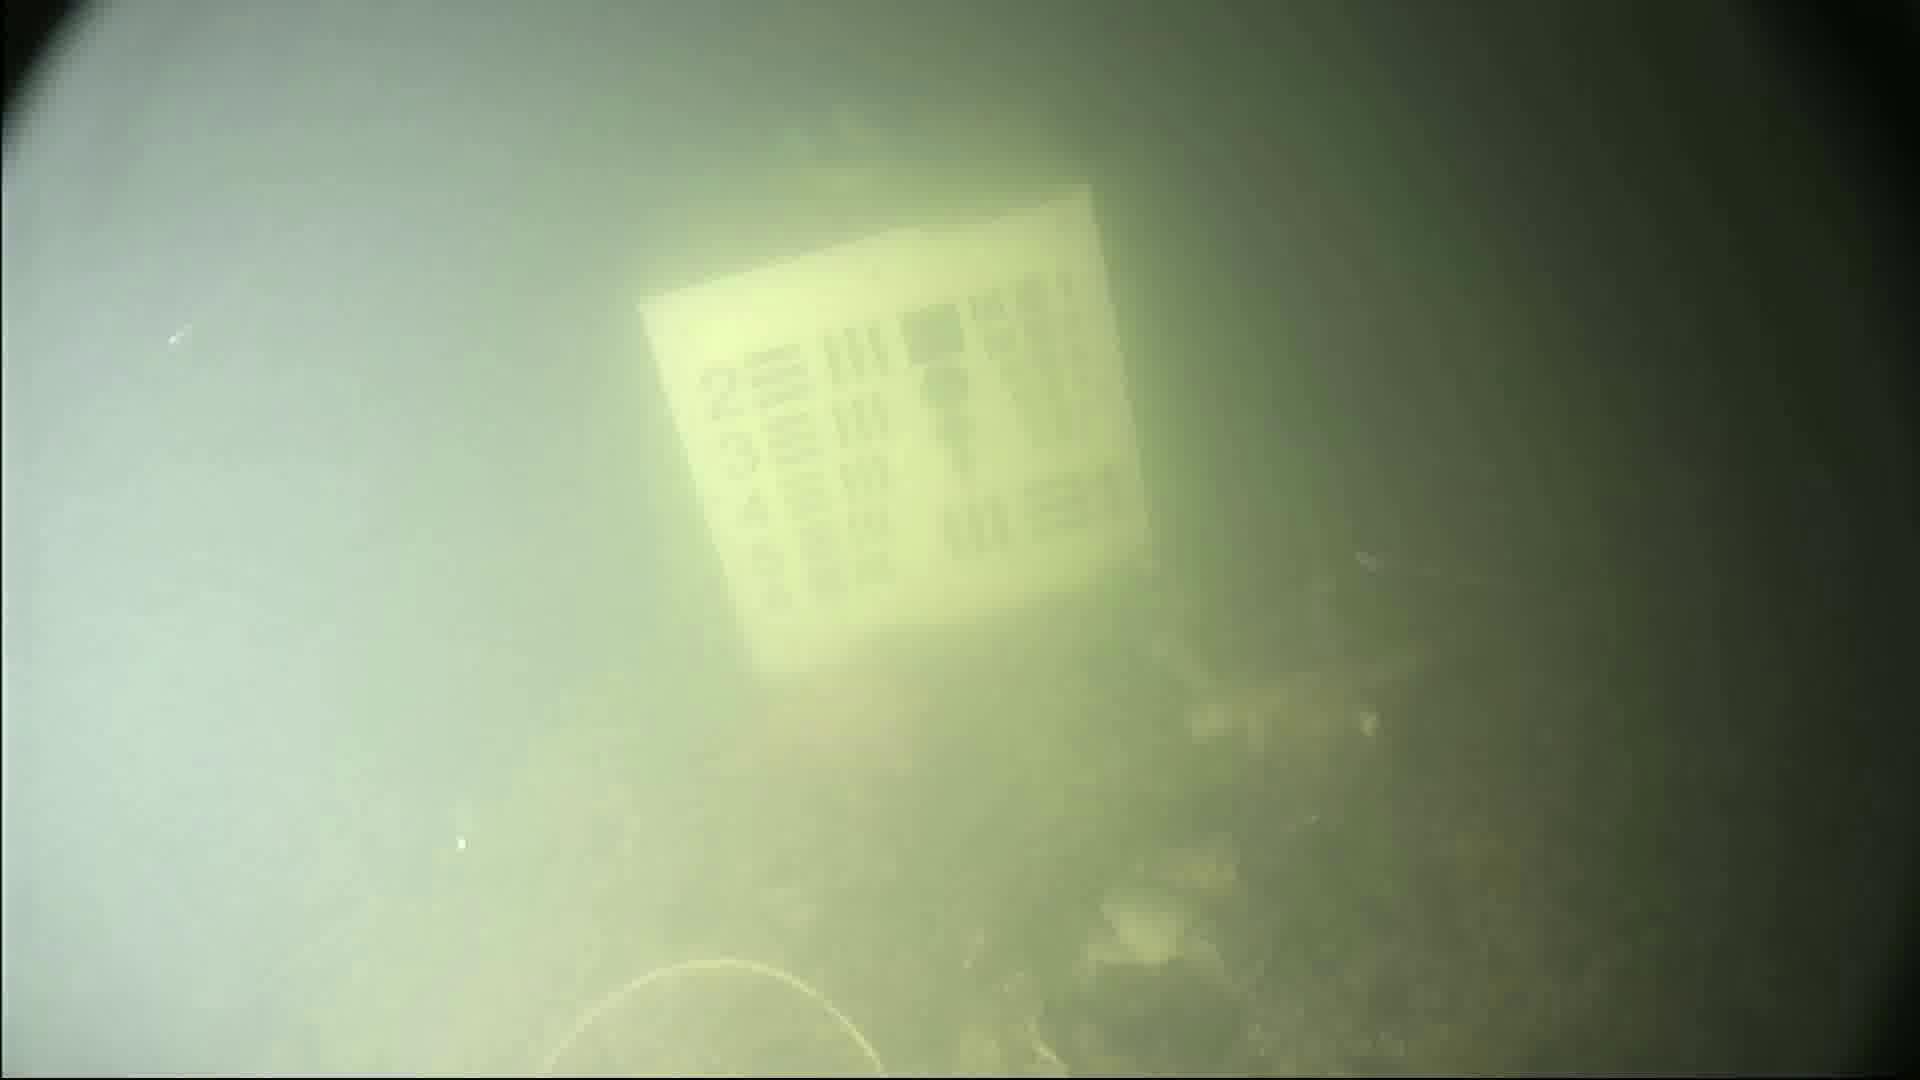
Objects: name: crab